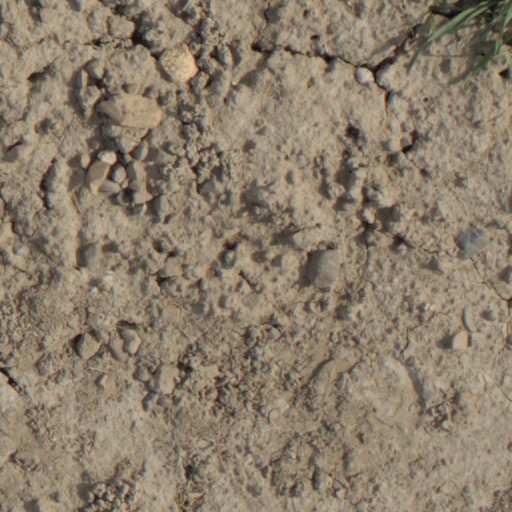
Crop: wheat